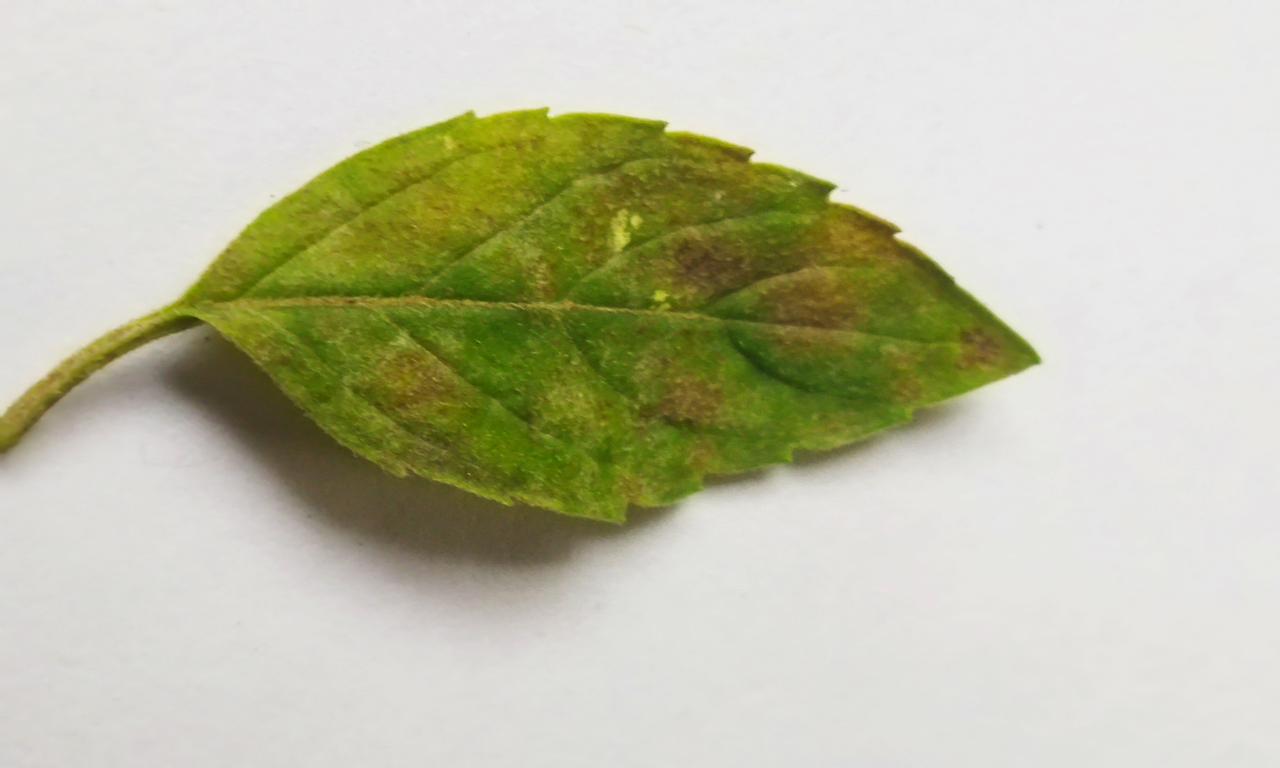
Label: Spoiled